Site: brandenburg
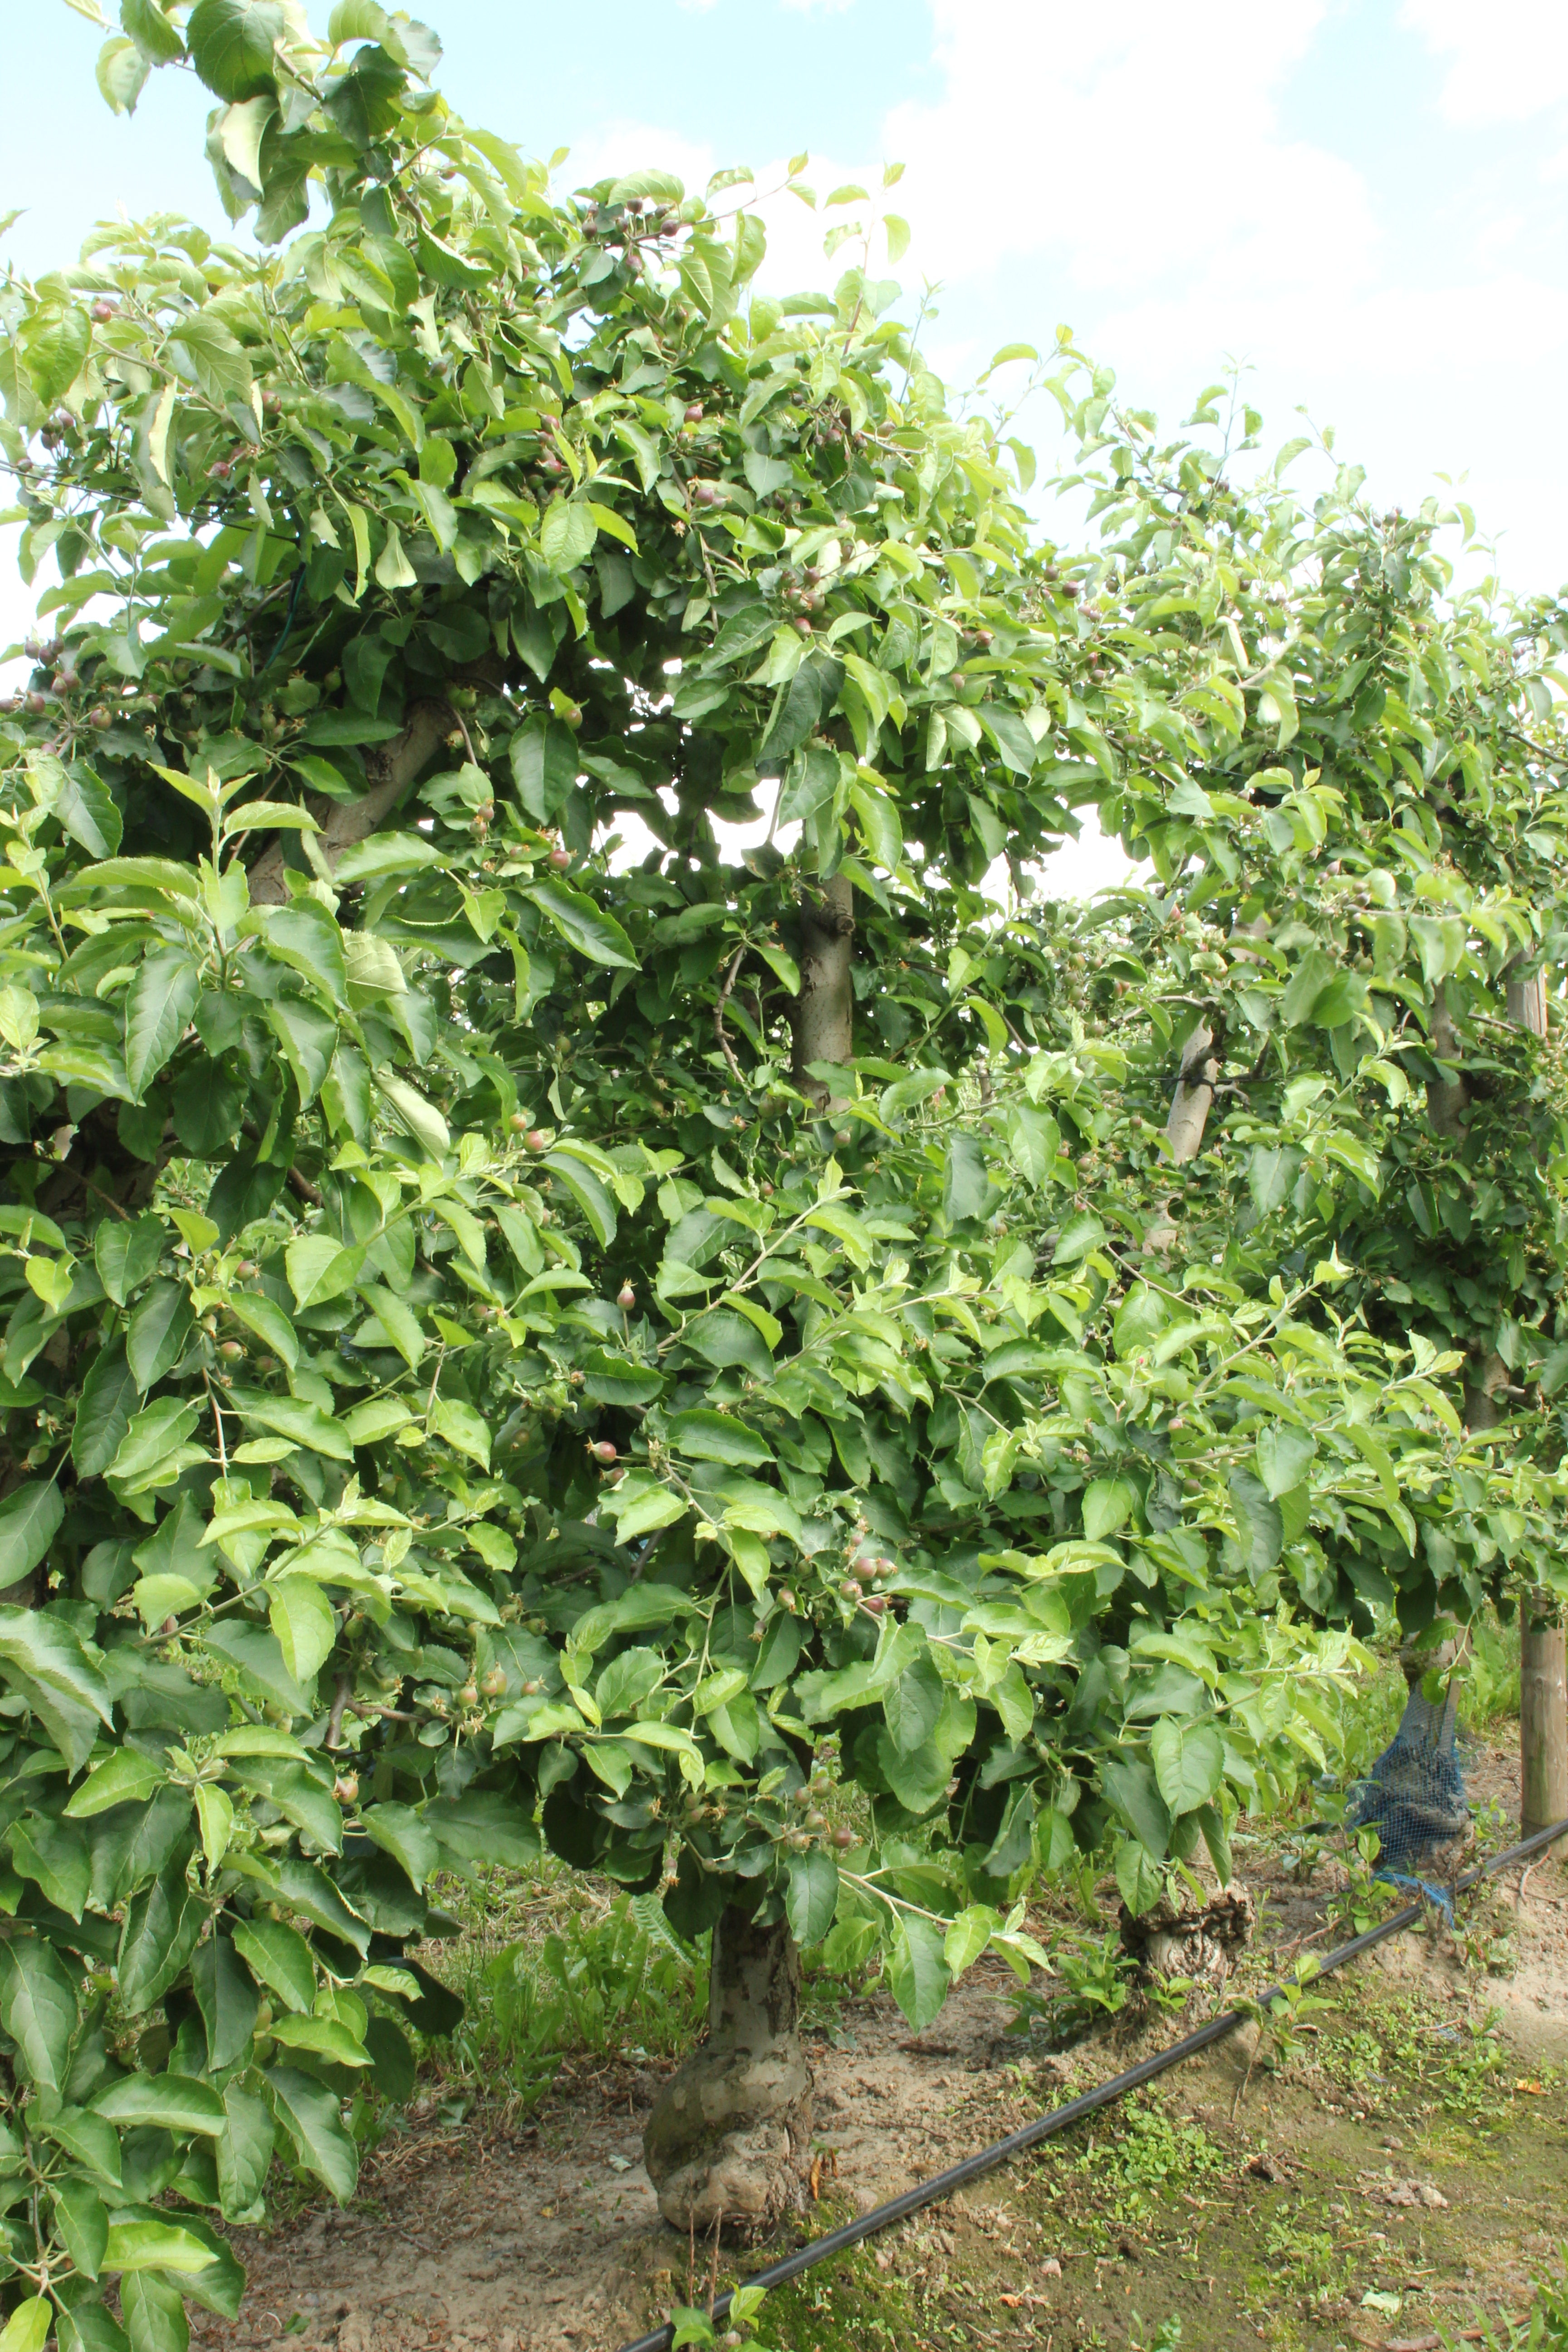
Growth stage (BBCH 72): Development of fruit